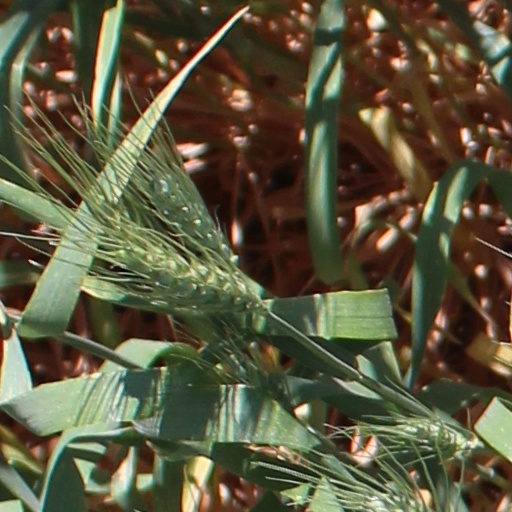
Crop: wheat